Fallon Carrington

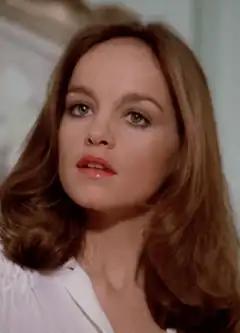
Pamela Sue Martin as Fallon Carrington

Fallon Carrington is a fictional character from the ABC television series "Dynasty" and its spin-off "The Colbys". Created by Richard and Esther Shapiro, the role of Fallon was originated by Pamela Sue Martin in the show's first episode in 1981, and Martin left at the end of the fourth season in 1984. Fallon was recast with Emma Samms in 1985, and the character was spun off onto a companion series called "The Colbys". After the cancellation of the second series, Fallon (portrayed by Samms) returned to "Dynasty" in 1987, and remained on the series until its finale in 1989. Samms later reprised the role for the 1991 miniseries "". Elizabeth Gillies plays Fallon in The CW's 2017 reboot series "Dynasty".